Sarnya Parker

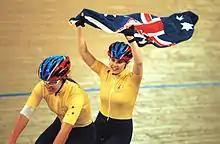
Celebration after winning gold in the individual pursuit event

Sarnya Marie Parker, OAM (born 6 June 1975) is an Australian visually impaired paralympic tandem cyclist and two-time gold medalist at the 2000 Paralympics.